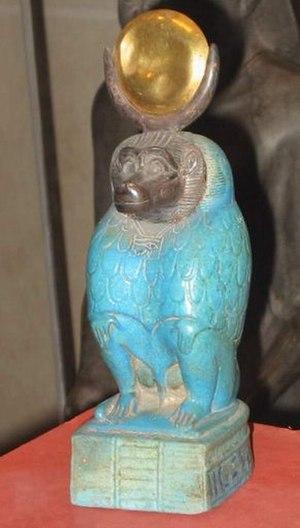
Le mythe d'Osiris est le récit religieux le plus élaboré et influent de la mythologie des Anciens Égyptiens. Il relate l'assassinat d'Osiris ainsi que ses conséquences politiques. Fils aîné de Geb et de Nout, Osiris règne sur le pays avec Isis, sa sœur et son épouse. Inventeur de l'agriculture et de la religion, son règne est bienfaisant et civilisateur. Sa vie prend tragiquement fin quand il meurt assassiné sous les coups de Seth, son frère cadet. Le meurtrier usurpe le trône et pendant ce temps, Isis restaure le corps démembré de son mari en le momifiant. Le martyre d'Osiris lui vaut de gagner le monde de l'Au-delà dont il devient le souverain et le garant suprême des lois de la Maât. Dans son nouveau royaume, son autorité s'appuie sur une armée de démons capable de gagner le monde terrestre et d'infliger des épidémies mortelles.
Horus est l'une des plus anciennes divinités égyptiennes. Les représentations les plus communes le dépeignent comme un faucon couronné du pschent ou comme un homme hiéracocéphale. Son nom signifie « le Lointain » en référence au vol majestueux du rapace. Son culte remonte à la préhistoire égyptienne. La plus ancienne cité à s'être placée sous son patronage semble être Nekhen, la « Ville du Faucon ». Dès les origines, Horus se trouve étroitement associé à la monarchie pharaonique en tant que dieu protecteur et dynastique. Les Suivants d’Horus sont ainsi les premiers souverains à s'être placés sous son obédience. Aux débuts de l’époque historique, le faucon sacré figure sur la palette du roi Narmer et, dès lors, sera constamment associé au pouvoir royal.